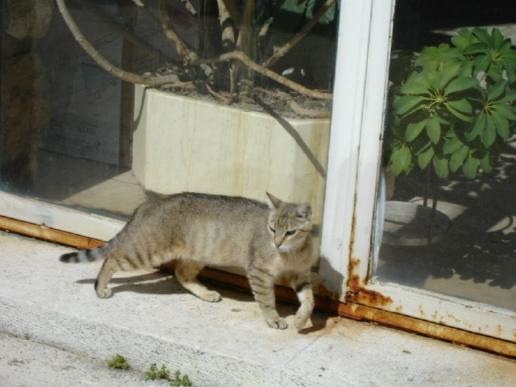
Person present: No